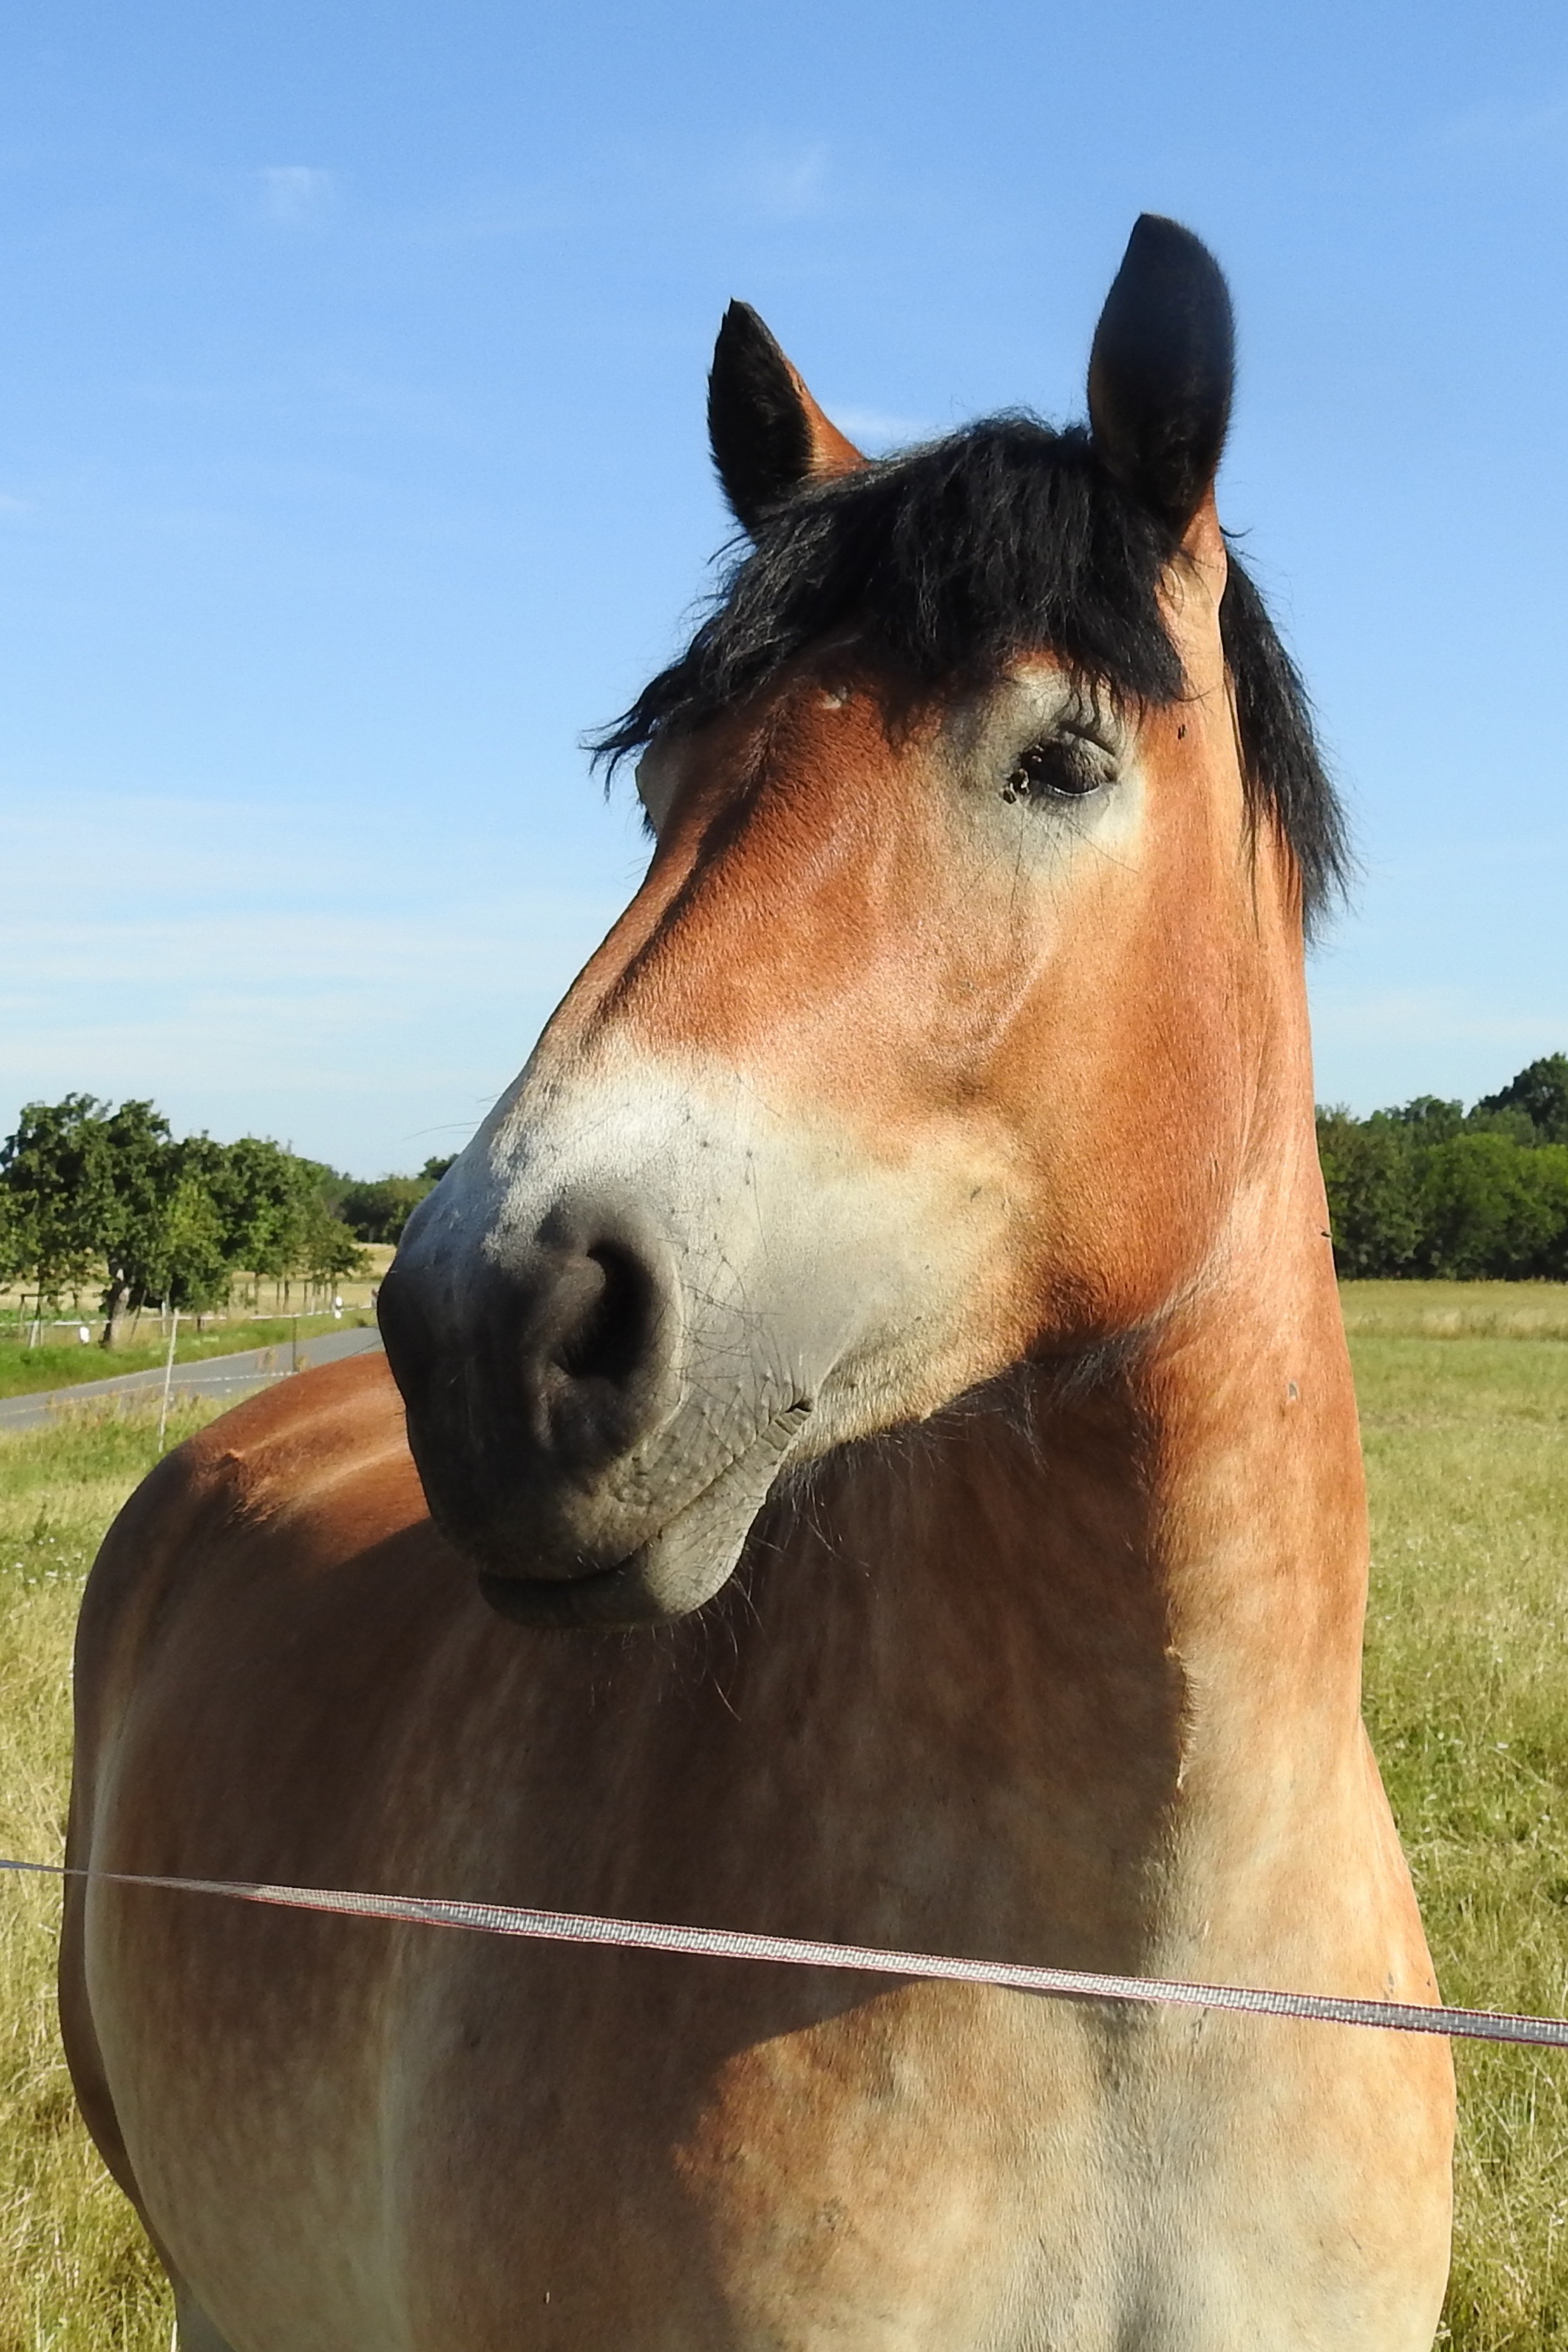
pasture, horse, mammal, stallion, mane, vertebrate, mare, foal, wildlife photography, horse head, colt, kaltblut, cold blooded animals, pferdeportrait, pack animal, horse like mammal, mustang horse